Frederick B. Roos

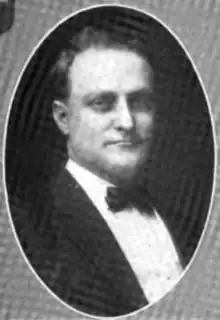

Roos was born in Chicago, Illinois. Roos was admitted to the Illinois bar in 1905 and practiced law in Chicago. Roos was also involved with the banking business. He lived in Forest Park, Illinois with his wife and family. Roos served in the 7th District in the Illinois House of Representatives from 1907 to 1909 and from 1911 to 1915. He also served in the 7th District in the Illinois Senate from 1915 to 1927. Roos was a Republican. Roos died at his home in Forest Park, Illinois.